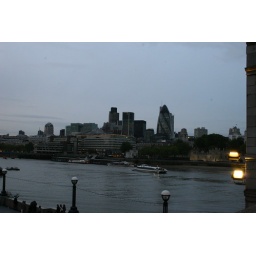
from south bank of thames near tower bridge